Arco dei Gavi, Verona

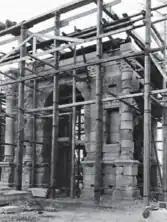
Photograph showing the reconstruction work on the Arco dei Gavi underway, 1932

The idea of reconstruction was raised for the first time in 1920 by the Inspector of Historical Monuments, Antonio Aveva, although the proposal soon led to controversy about the location and methodology of the reconstruction. After years of proposals, it was finally decided to reconstruct the arch using anastylosis, using as much of the original material as possible, and to locate the arch in the piazza next to the Castelvecchio. The project was approved in 1931, overseen by Aveva and Carlo Anti, while the missing attic level was redesigned by Ettore Fagiuoli, who based it on drawings by Andrea Palladio and the surveys carried out before the disassembly in 1805. The arch was finally inaugurated on October 28, 1932, as part of the celebrations for the tenth anniversary of the March on Rome.